Panel painting

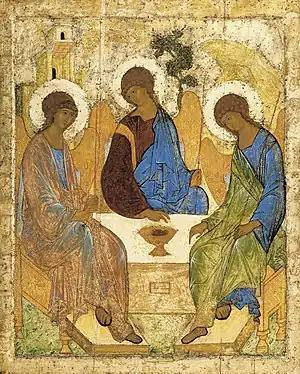
Russian icon by Andrei Rublev, early 15th century, on a three-piece panel. The raised edges are probably gesso rather than wood.

By the 15th century with the increased wealth of Europe, and later the appearance of humanism, and a changing attitude about the function of art and patronage, panel painting went in new directions. Secular art opened the way to the creation of chests, painted beds, birth trays and other furniture. Many such works are now detached and hung framed on walls in museums. Many double-sided wings of altarpieces (see picture at top) have also been sawn into two one-sided panels.